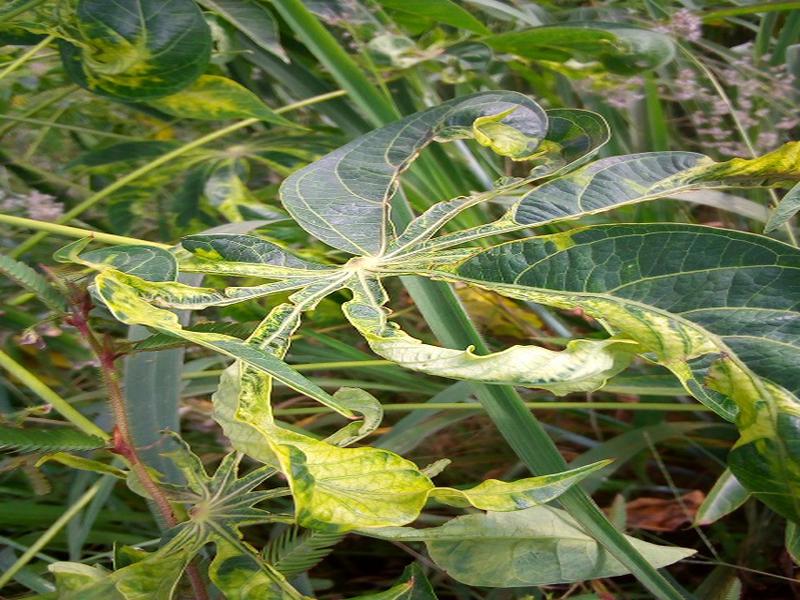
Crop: cassava
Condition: mosaic_disease